Human rights in Bangladesh

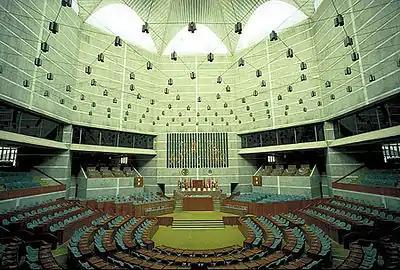
Parliament is not allowed to have free votes due to Article 70

Article 70 of the Constitution of Bangladesh is described as one of the most significant constraints on Bangladesh's democracy. The article restricts free votes in parliament. This means MPs have no voting freedom. According to the article, MPs will lose their seats if they vote against their party. Critics have argued the article tramples free speech in parliament itself. As a result, parliament has been termed a rubber stamp and a lame duck.